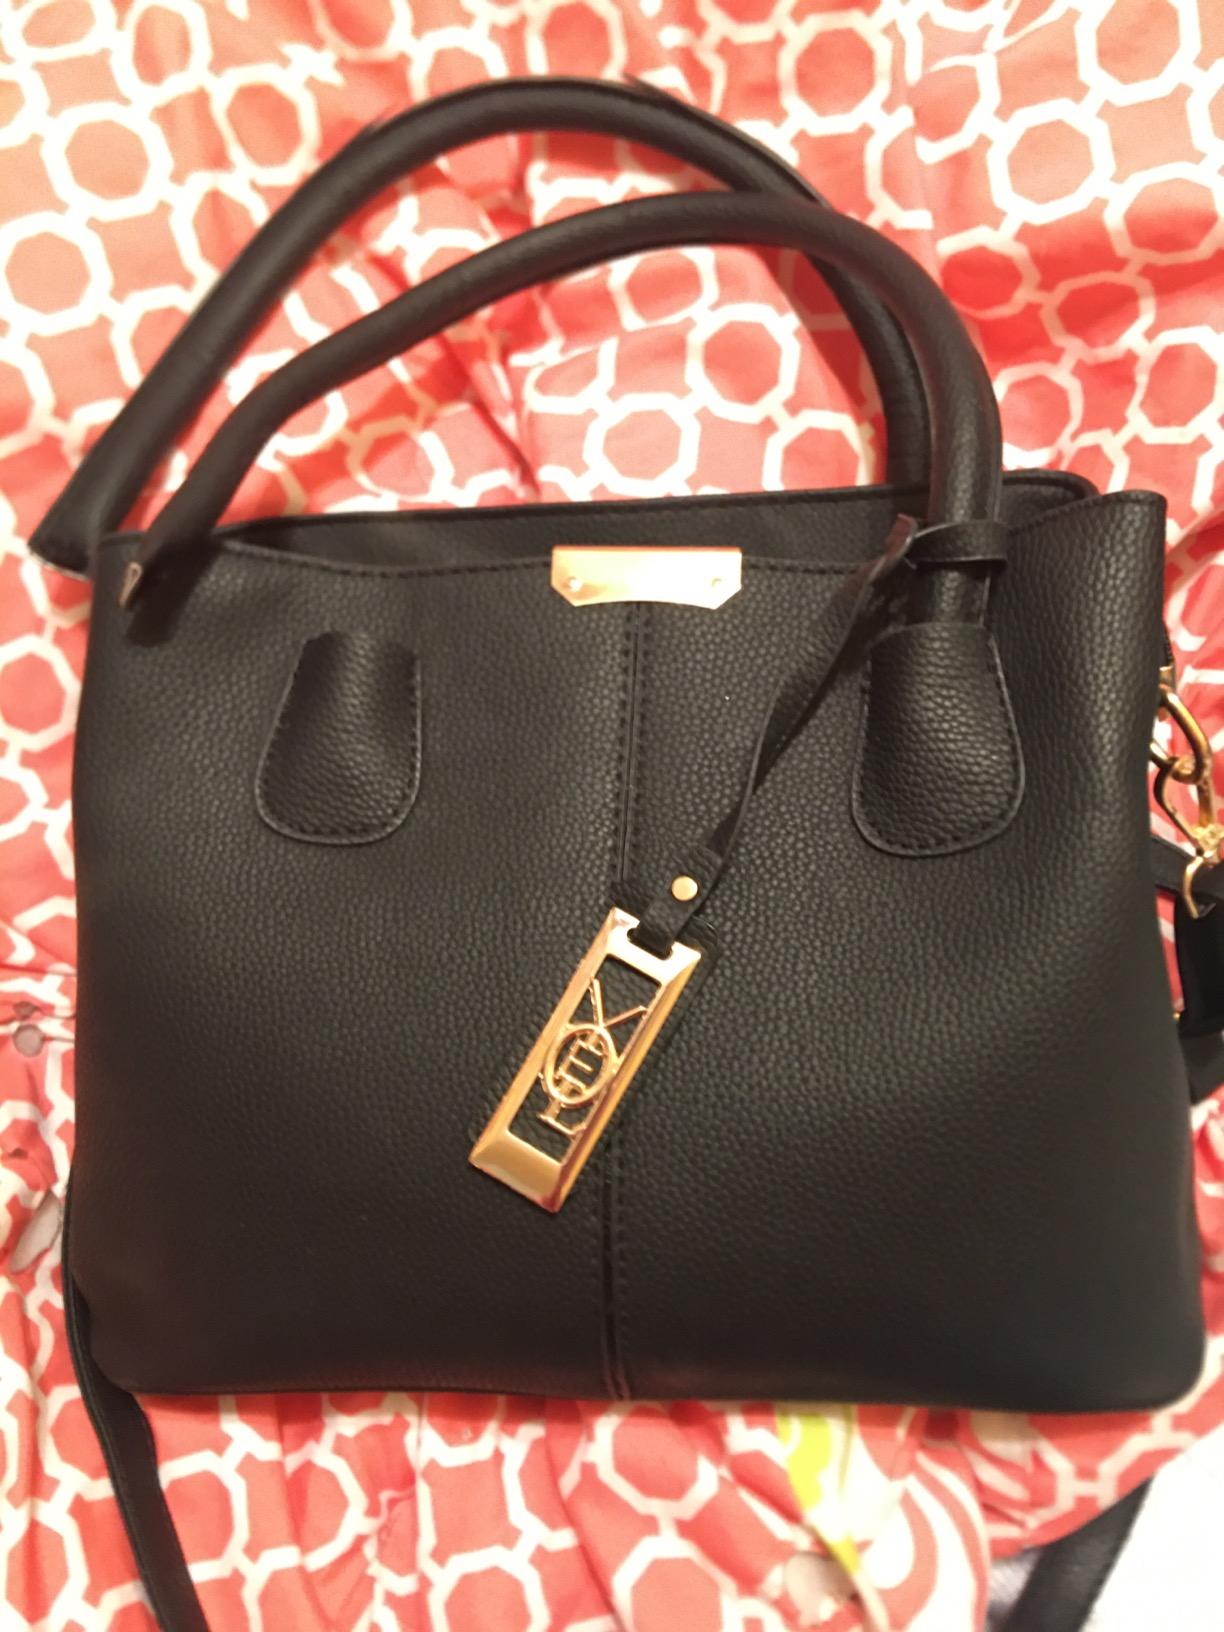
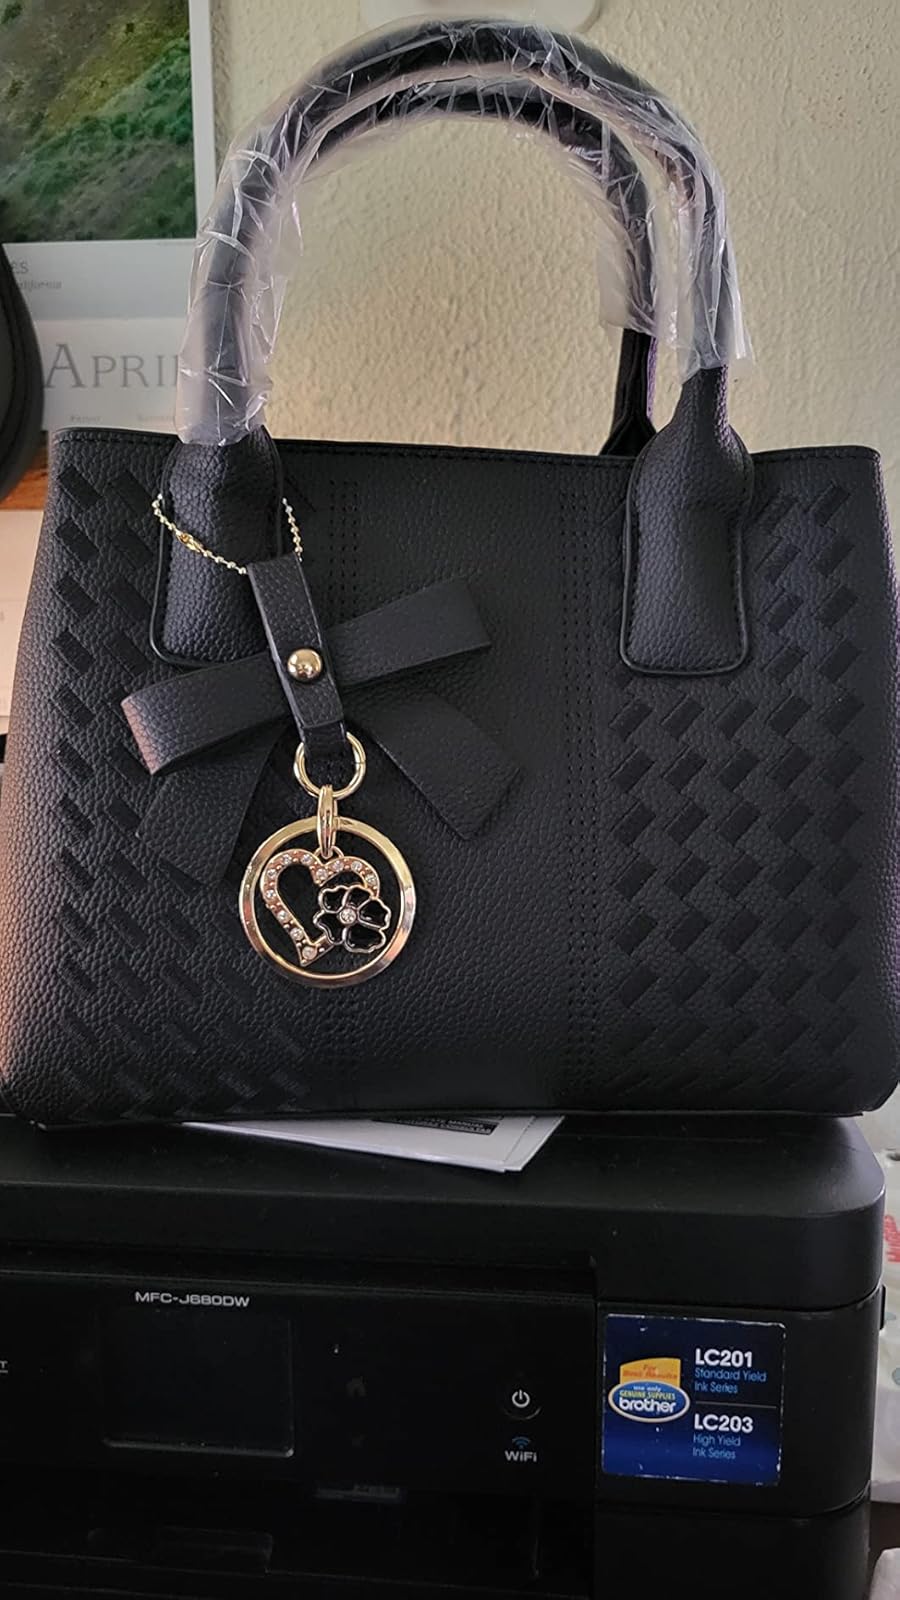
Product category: accessories_handbag
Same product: no